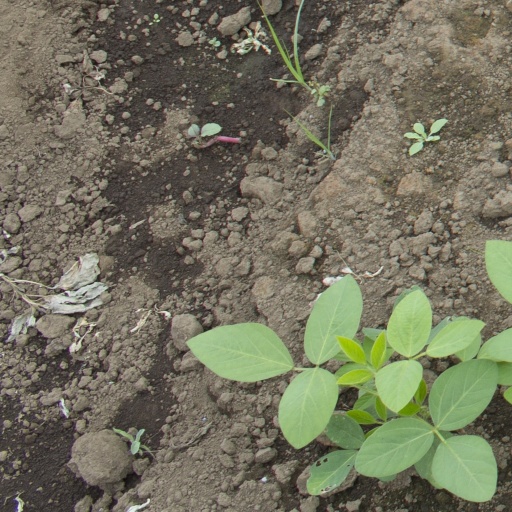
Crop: soybean